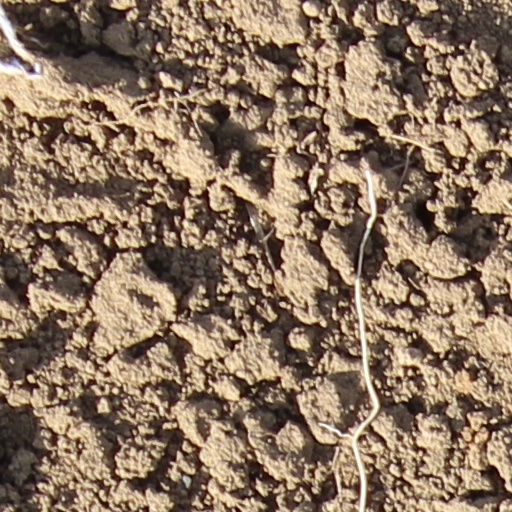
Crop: wheat